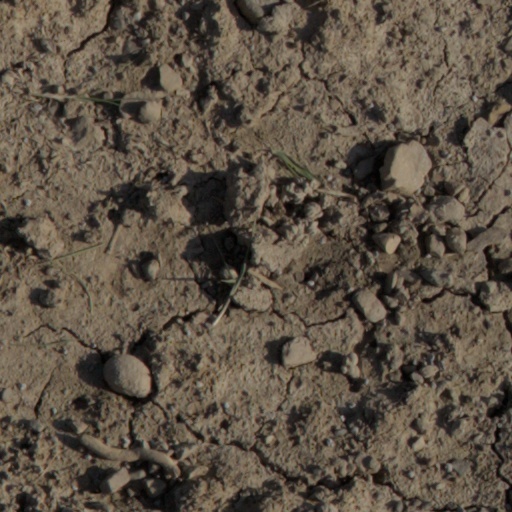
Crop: wheat